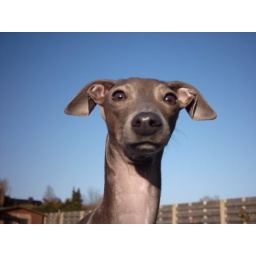
Alauda against the blue sky